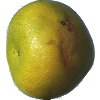
Label: pomelo_sweetie